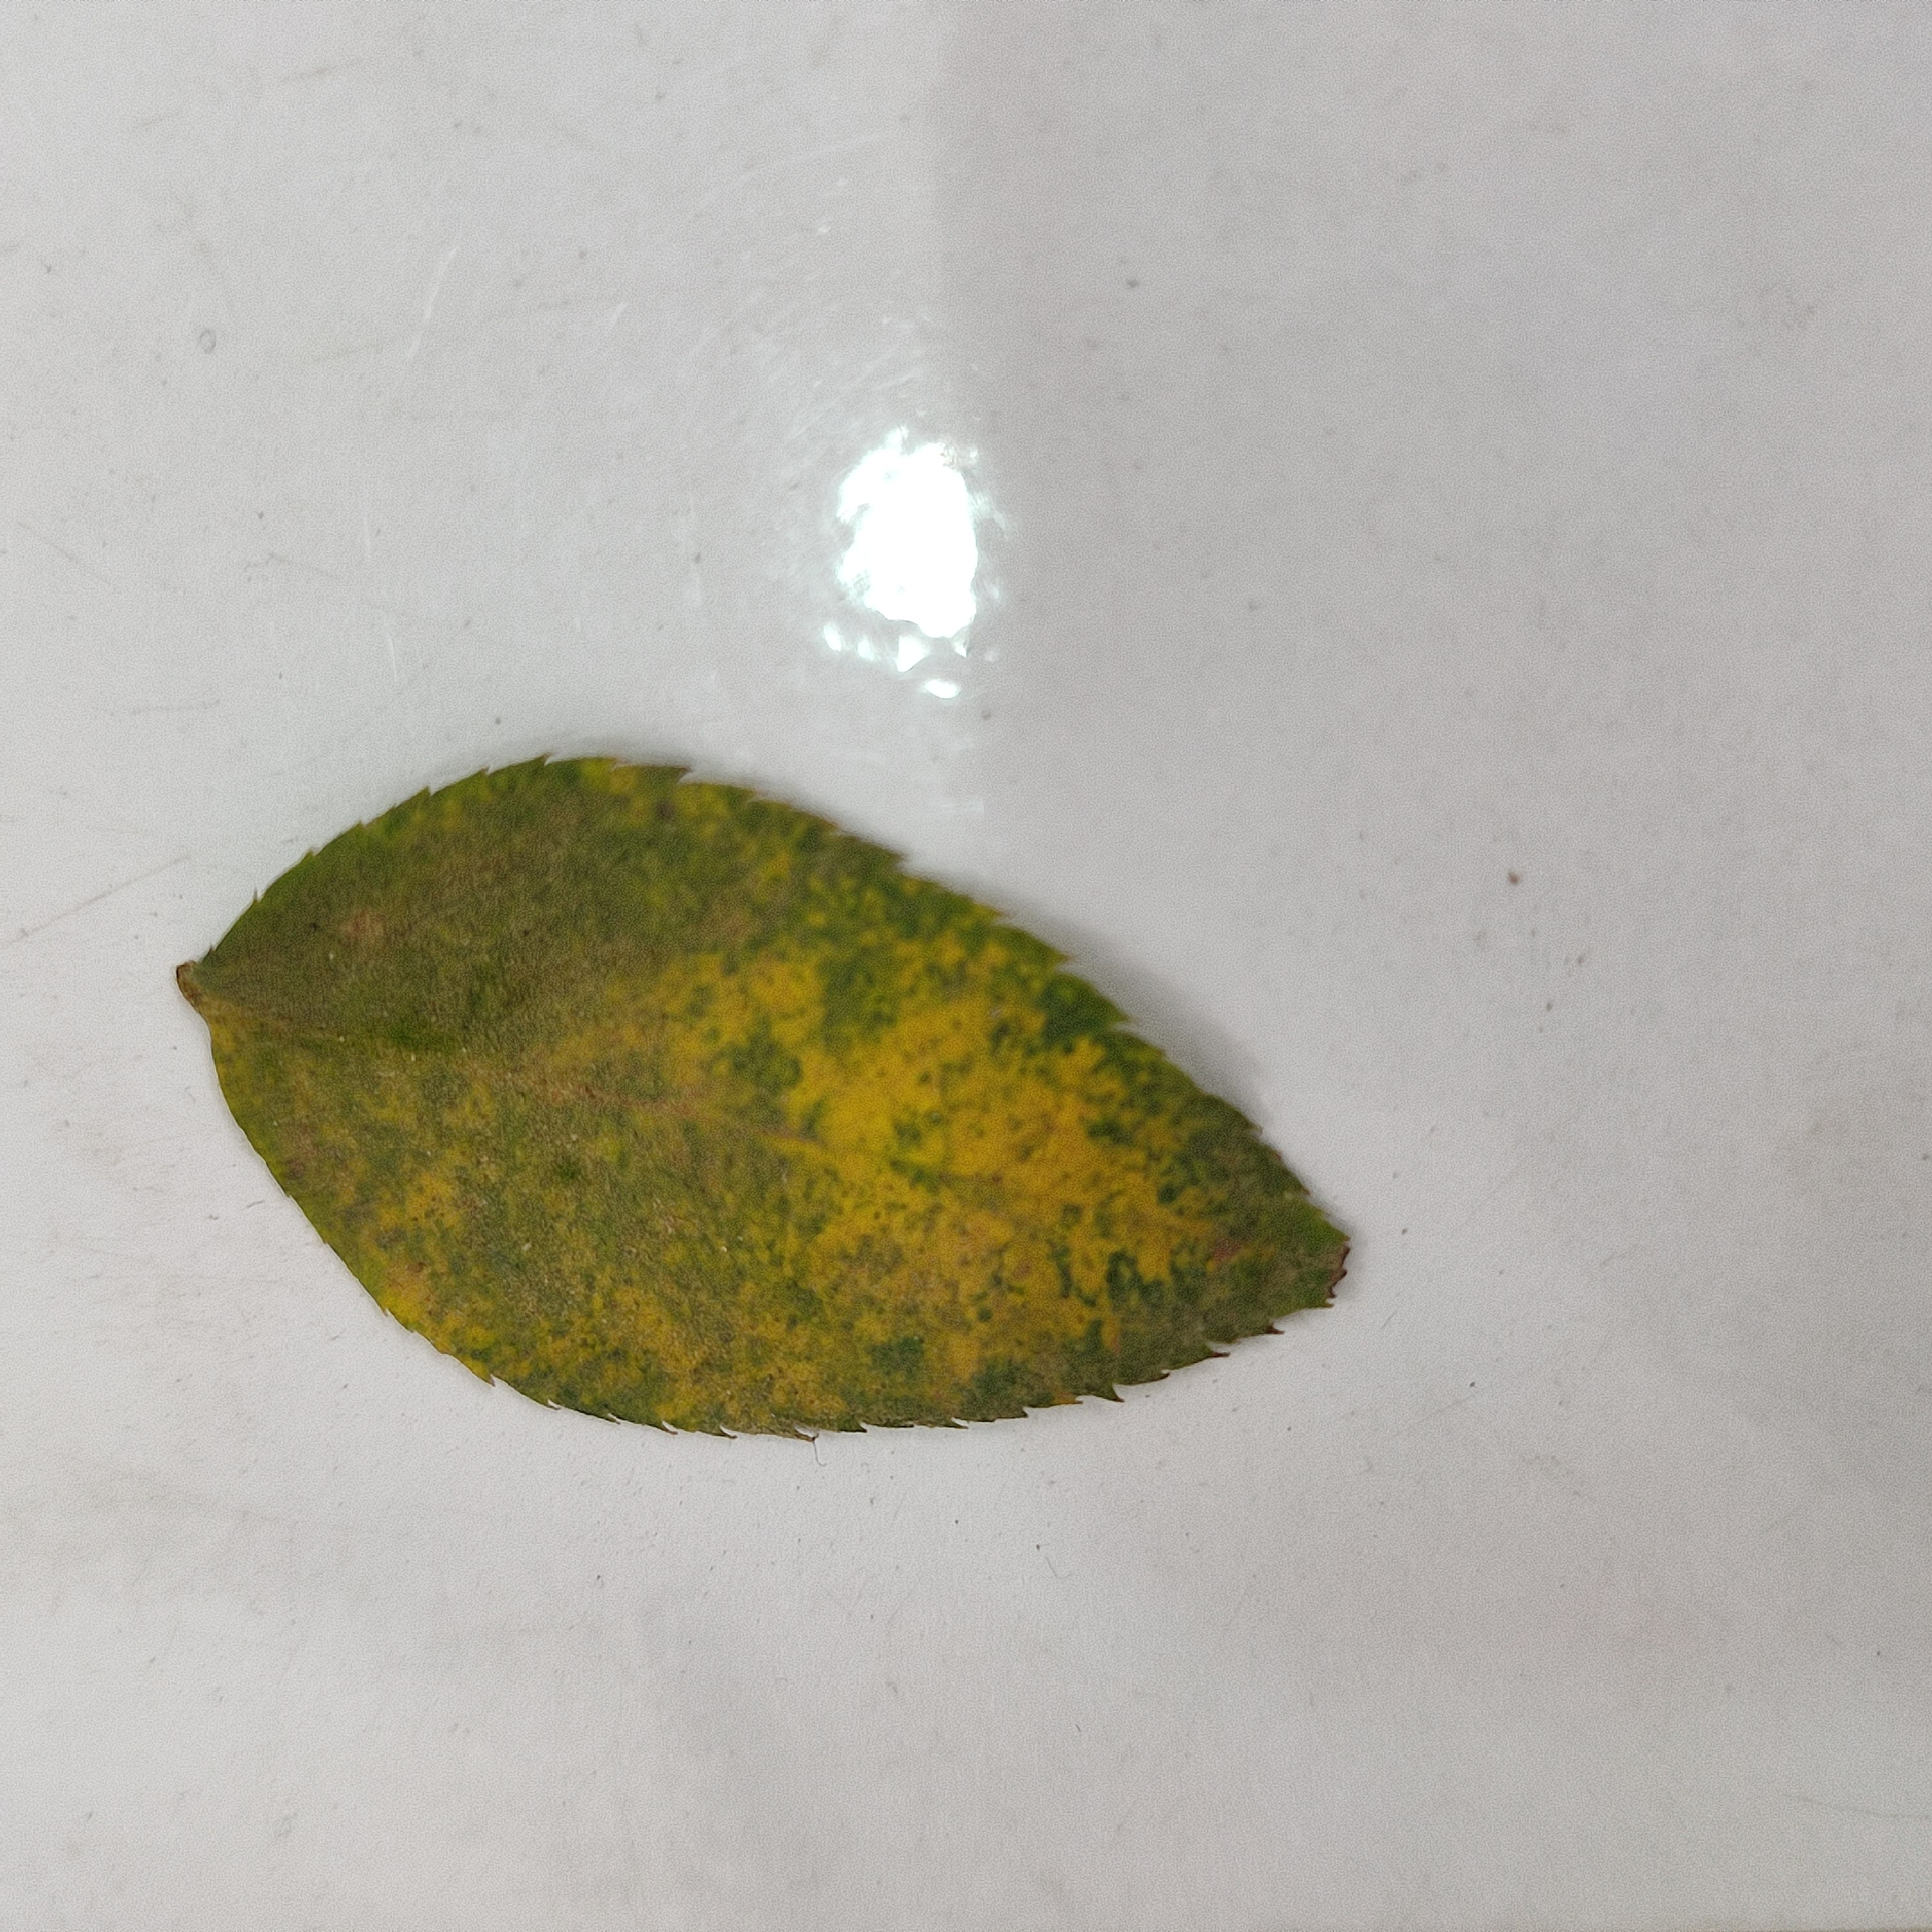
Label: Yellow Mosaic Virus